Healthcare in the United States

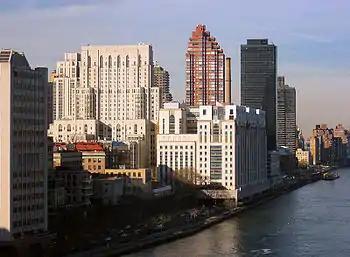
NewYork-Presbyterian Hospital in New York City, a hub for health care and life sciences, is one of the world's busiest hospitals. Pictured is its Weill Cornell Medical Center (white complex at the center).

Healthcare in the United States is largely provided by private sector healthcare facilities, and paid for by a combination of public programs, private insurance, and out-of-pocket payments. The U.S. is the only developed country without a system of universal healthcare, and a significant proportion of its population lacks health insurance. The United States spends more on healthcare than any other country, both in absolute terms and as a percentage of GDP; however, this expenditure does not necessarily translate into better overall health outcomes compared to other developed nations. In 2022, the United States spent approximately 17.8% of its Gross Domestic Product (GDP) on healthcare, significantly higher than the average of 11.5% among other high-income countries. Coverage varies widely across the population, with certain groups, such as the elderly, disabled and low-income individuals receiving more comprehensive care through government programs such as Medicaid and Medicare.